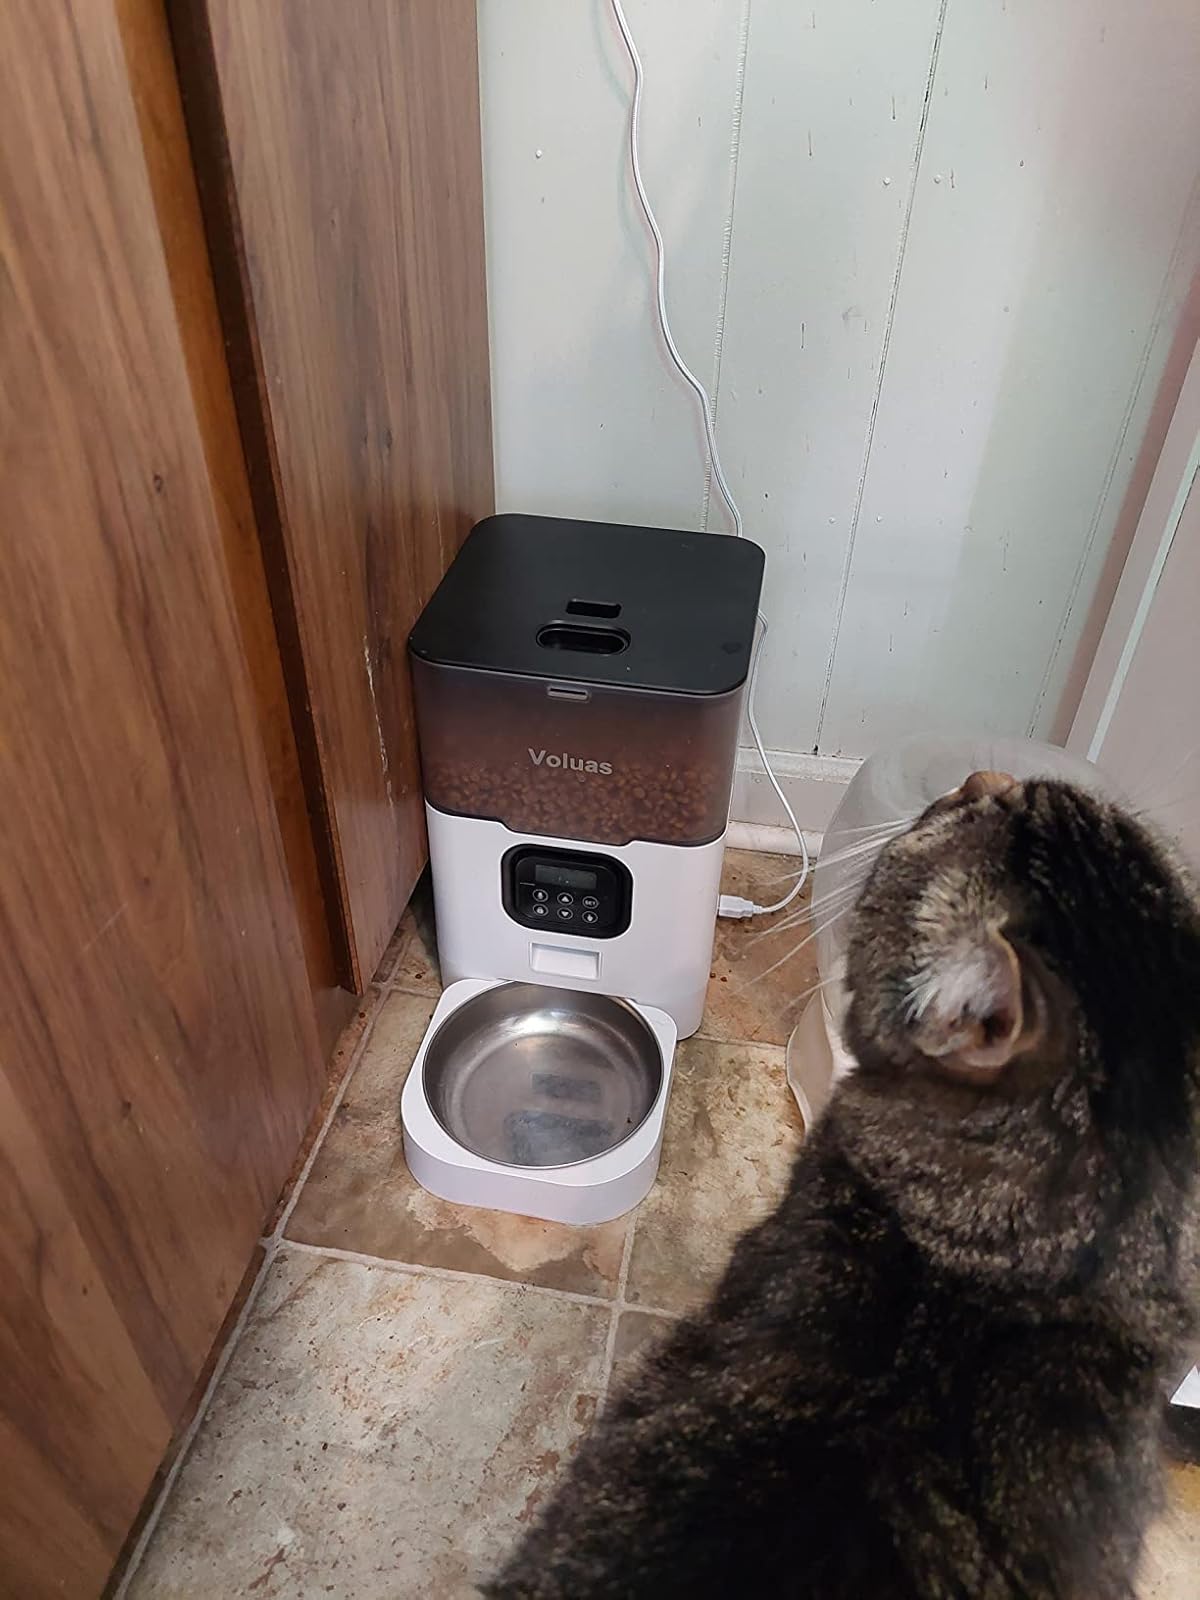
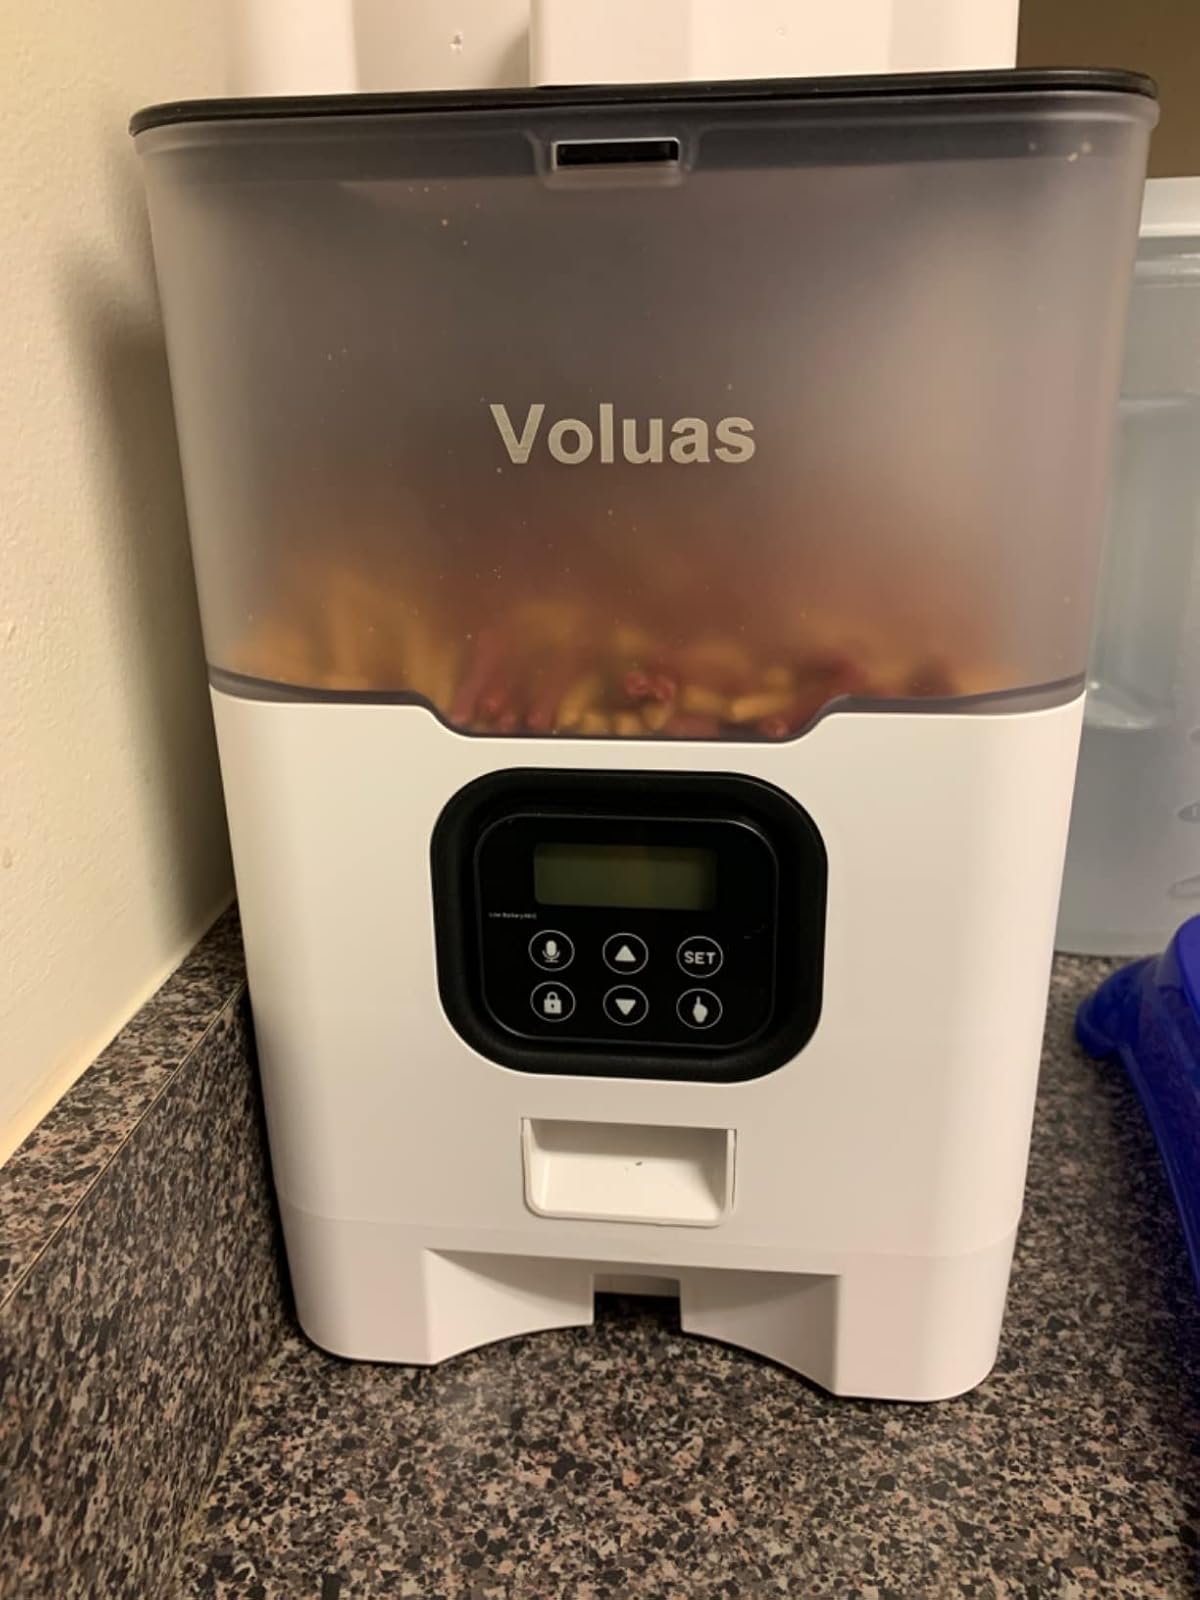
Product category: items_feeder
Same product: yes